HMS Eagle (R05)

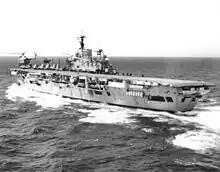
Whirlwinds fly off "Eagle" in the late 1950s, before her rebuild

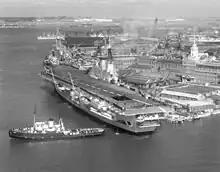
At Portsmouth's South Railway Jetty after the 1964 rebuild, with remodelled island

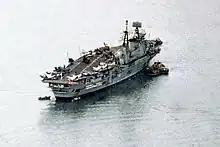
HMS "Eagle" moored in Gibraltar in January 1970

"Eagle" started Sea trials on 31 October 1951, with initial flying trials starting on 14 February 1952 and the ship being accepted into service on 1 March 1952. "Eagle" continued to work up her crew, embarking an initial air wing equipped with two squadrons of Supermarine Attacker jet fighters, two squadrons of Fairey Firefly anti-submarine aircraft and a squadron of Blackburn Firebrand attack aircraft, and in September 1952, took part in the big NATO naval exercise, Exercise Mainbrace off the coast of Norway and Denmark.